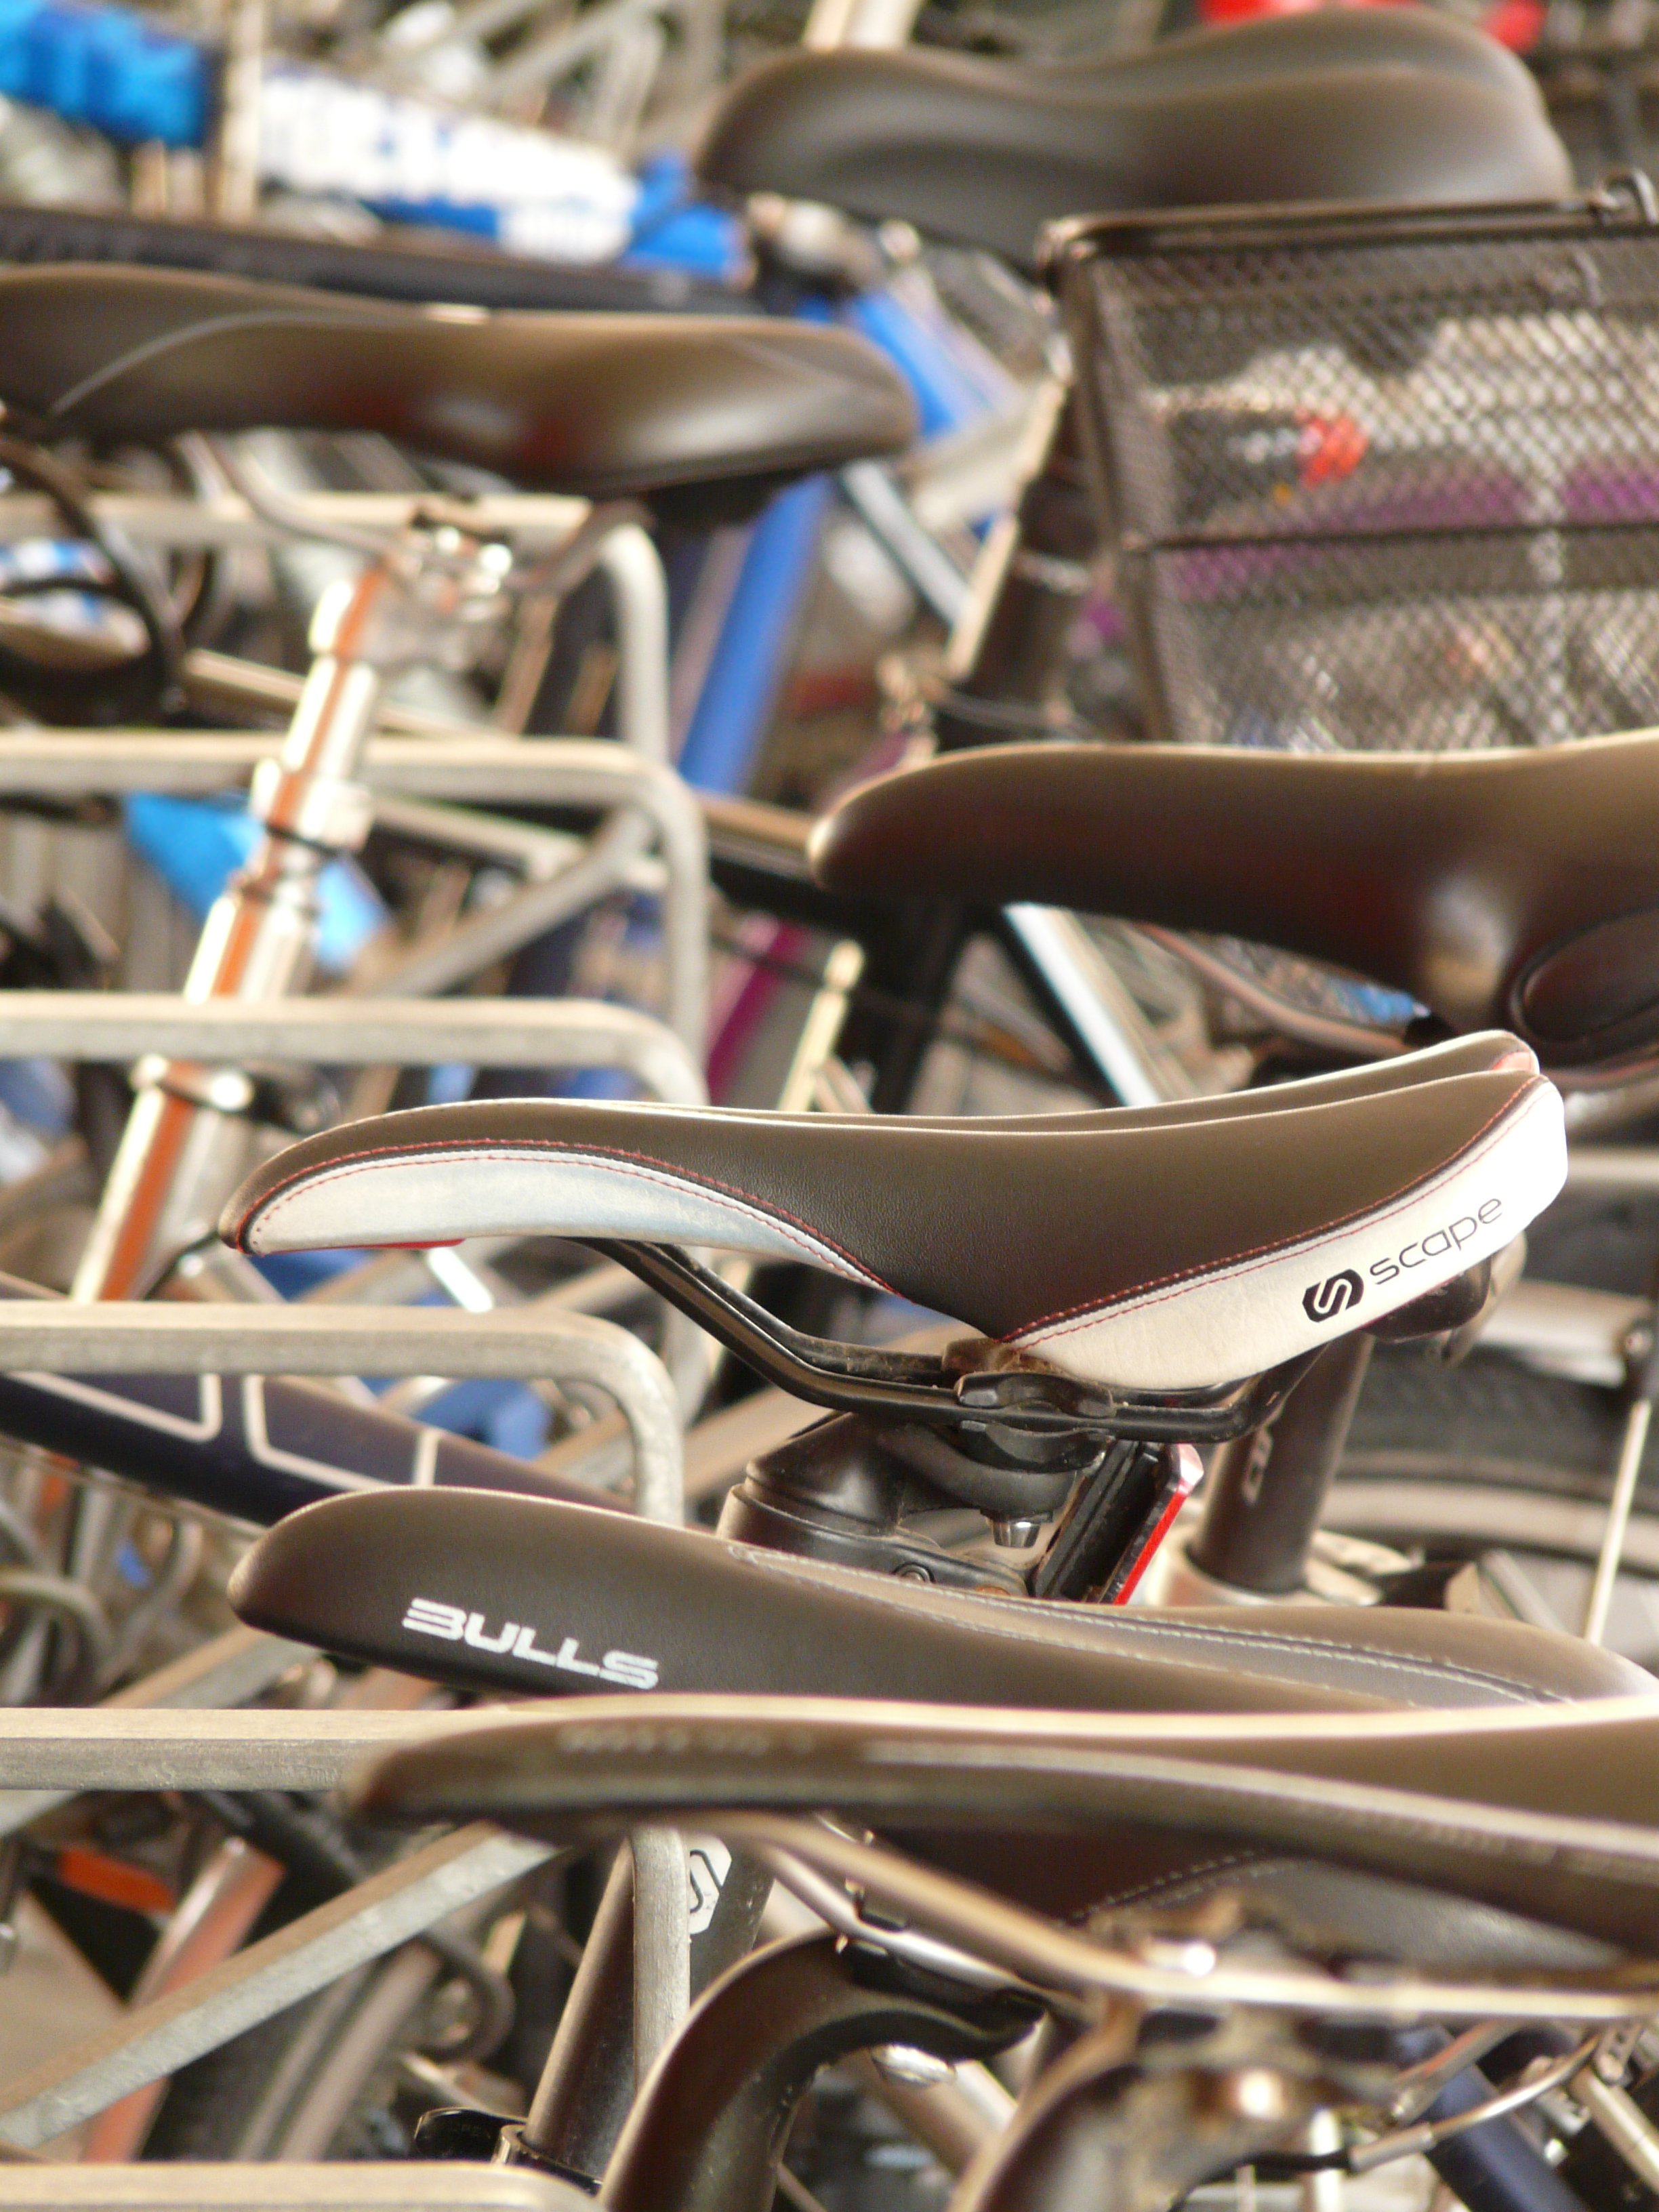
saddle, bicycle saddle, wheel, bike, drive, traffic, mountain bike, close, macro